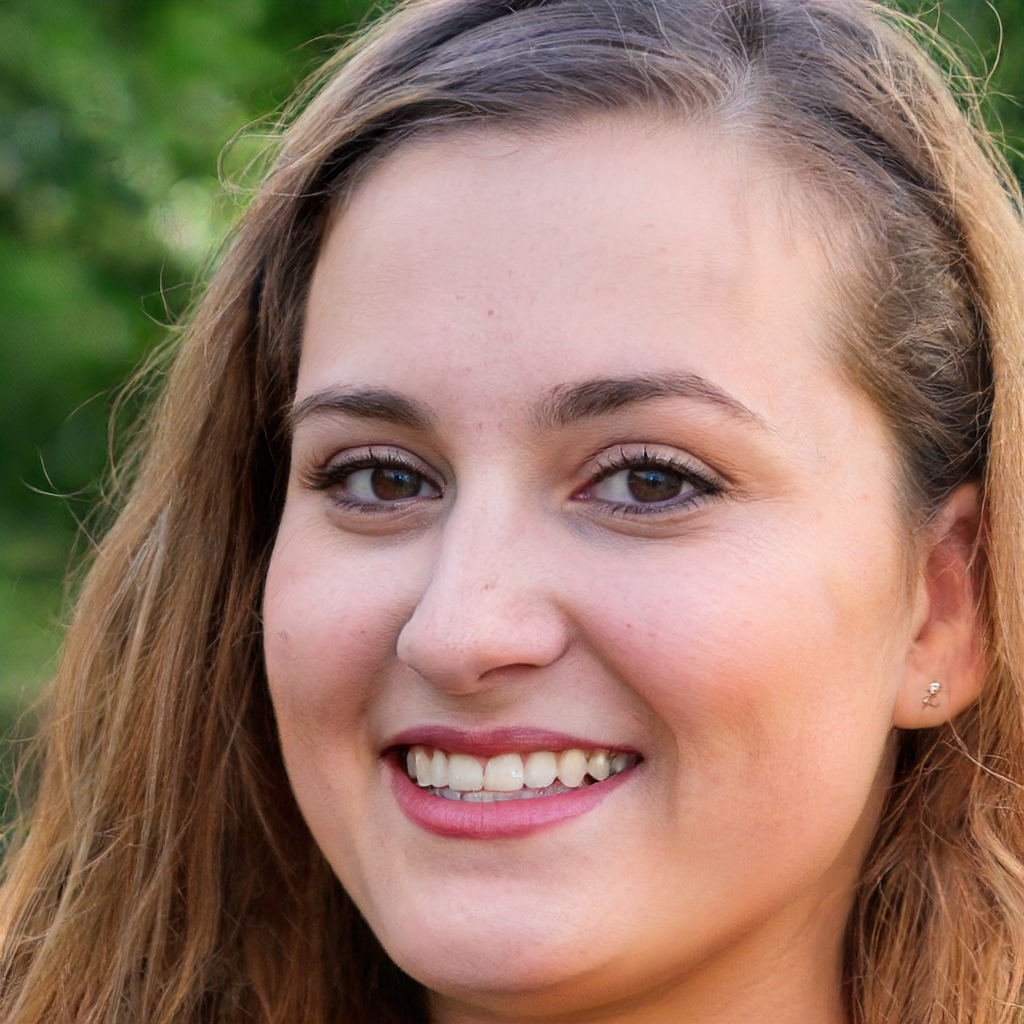
Gender: Female